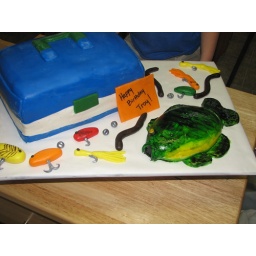
Tackle box and bass are dark chocolate cake covered in buttercream icing and then marshmallow fondant. Fishing Baits are molded marshmallow fondant.